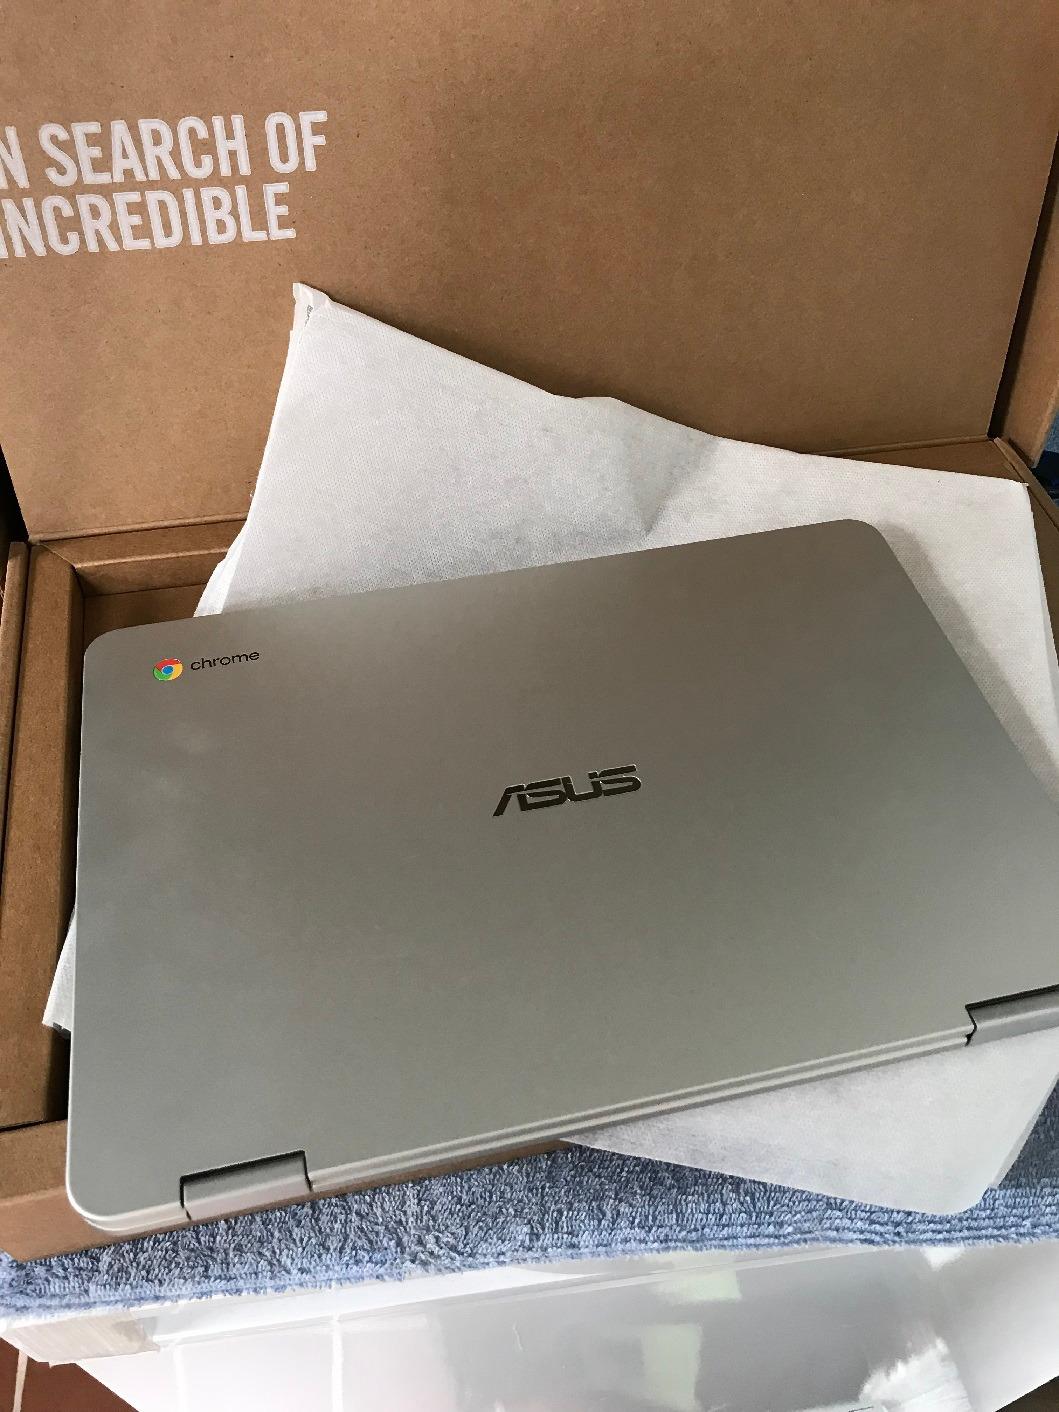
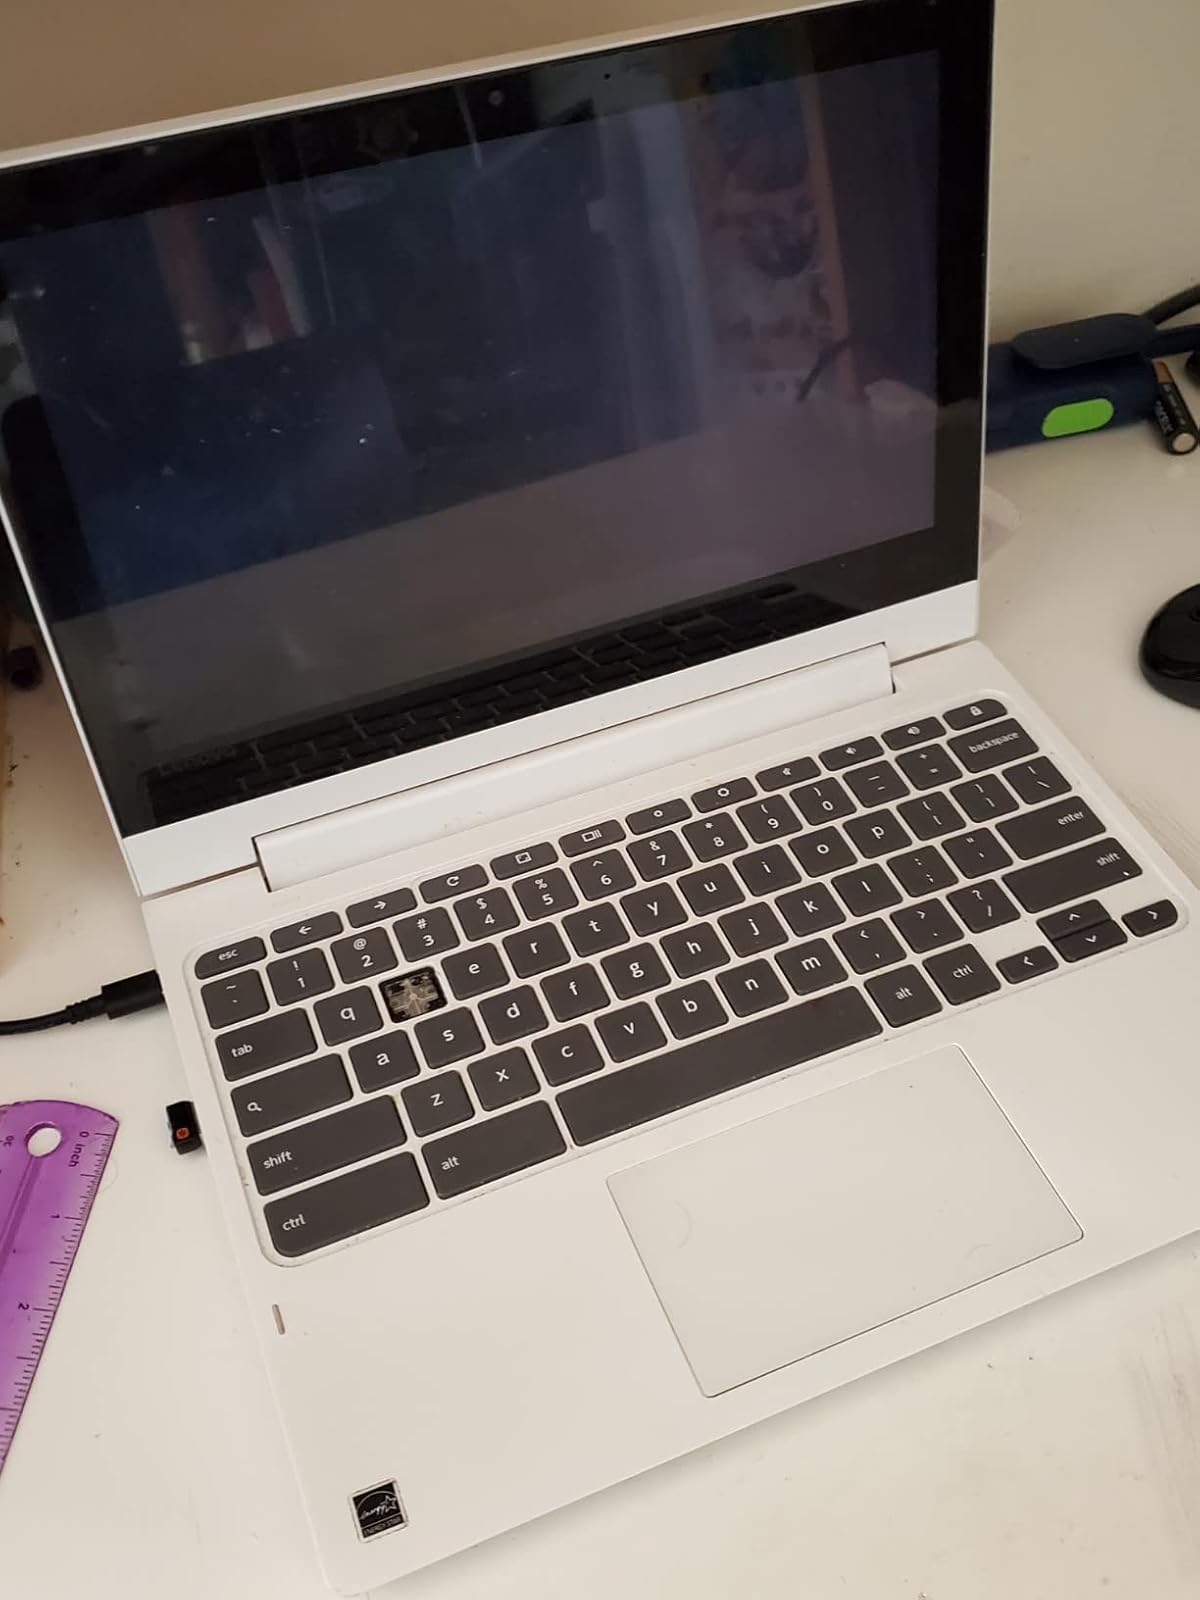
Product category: laptop
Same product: no